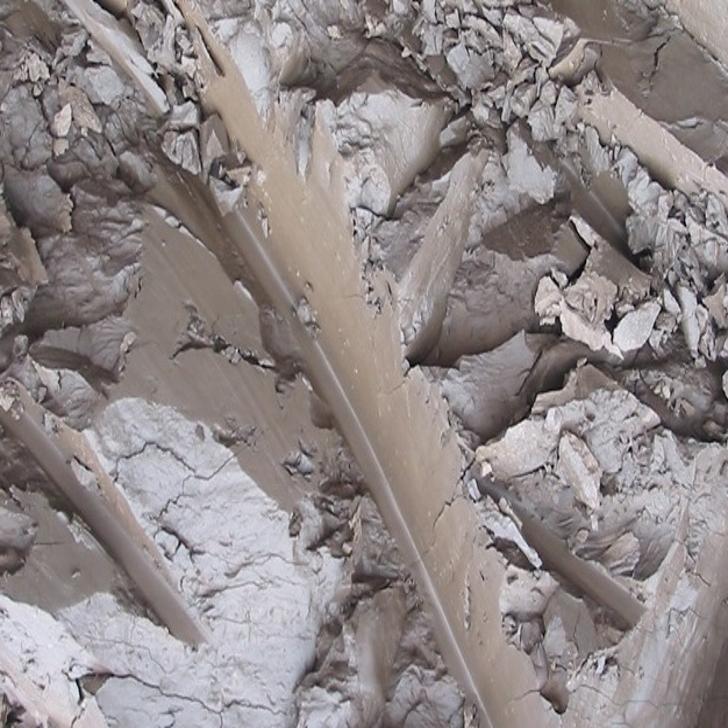
Soil type: Clay soil